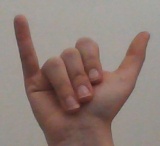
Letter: ya